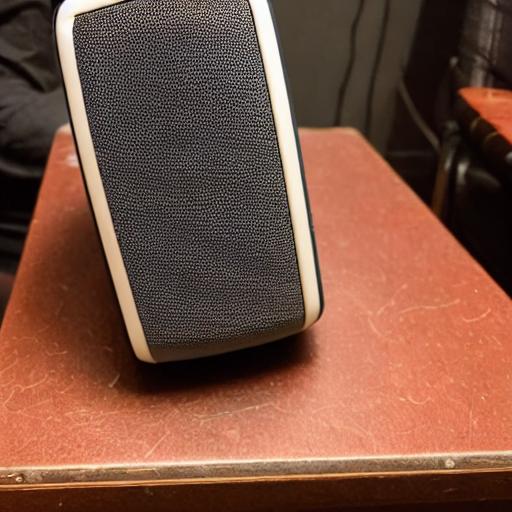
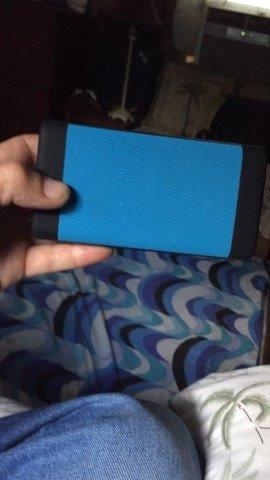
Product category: speaker
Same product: no